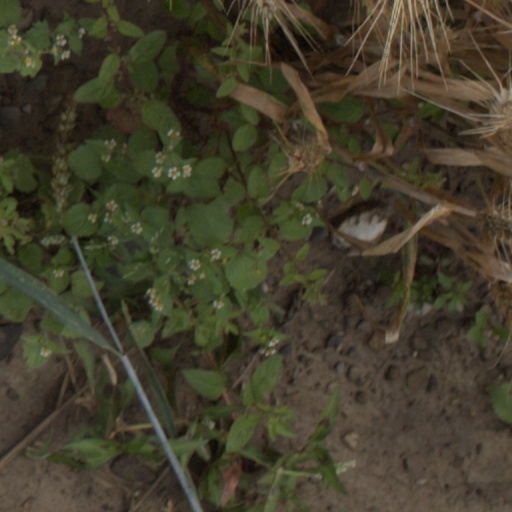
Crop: wheat